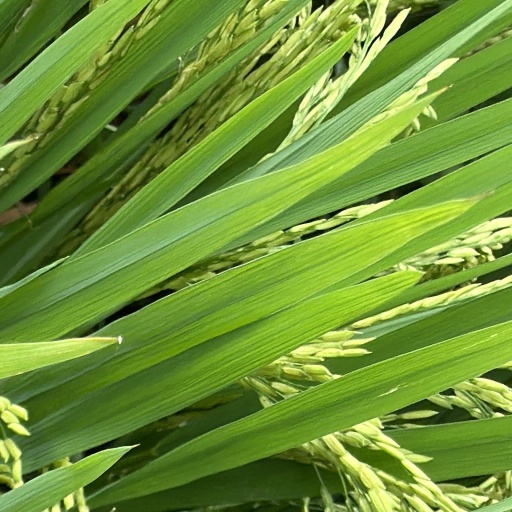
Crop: rice